Aldemar Reyes

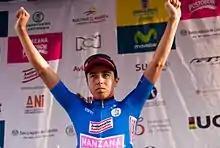
Reyes in 2016.

Aldemar Reyes Ortega (born 22 April 1995) is a Colombian professional racing cyclist, who currently rides for UCI Continental team . He was named in the startlist for the 2017 Vuelta a España.